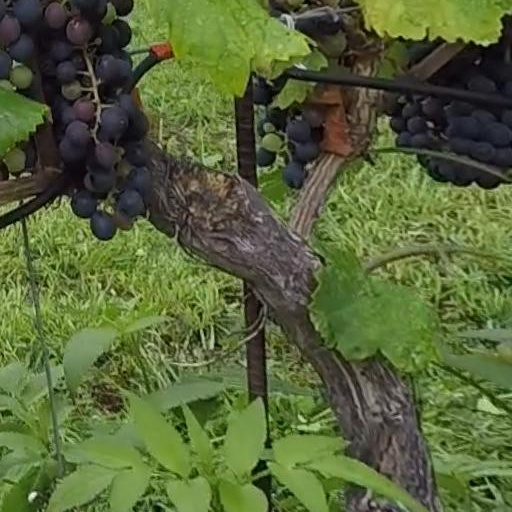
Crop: grape